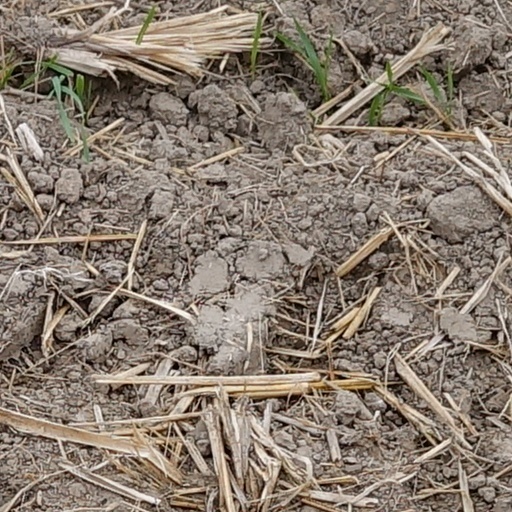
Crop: wheat